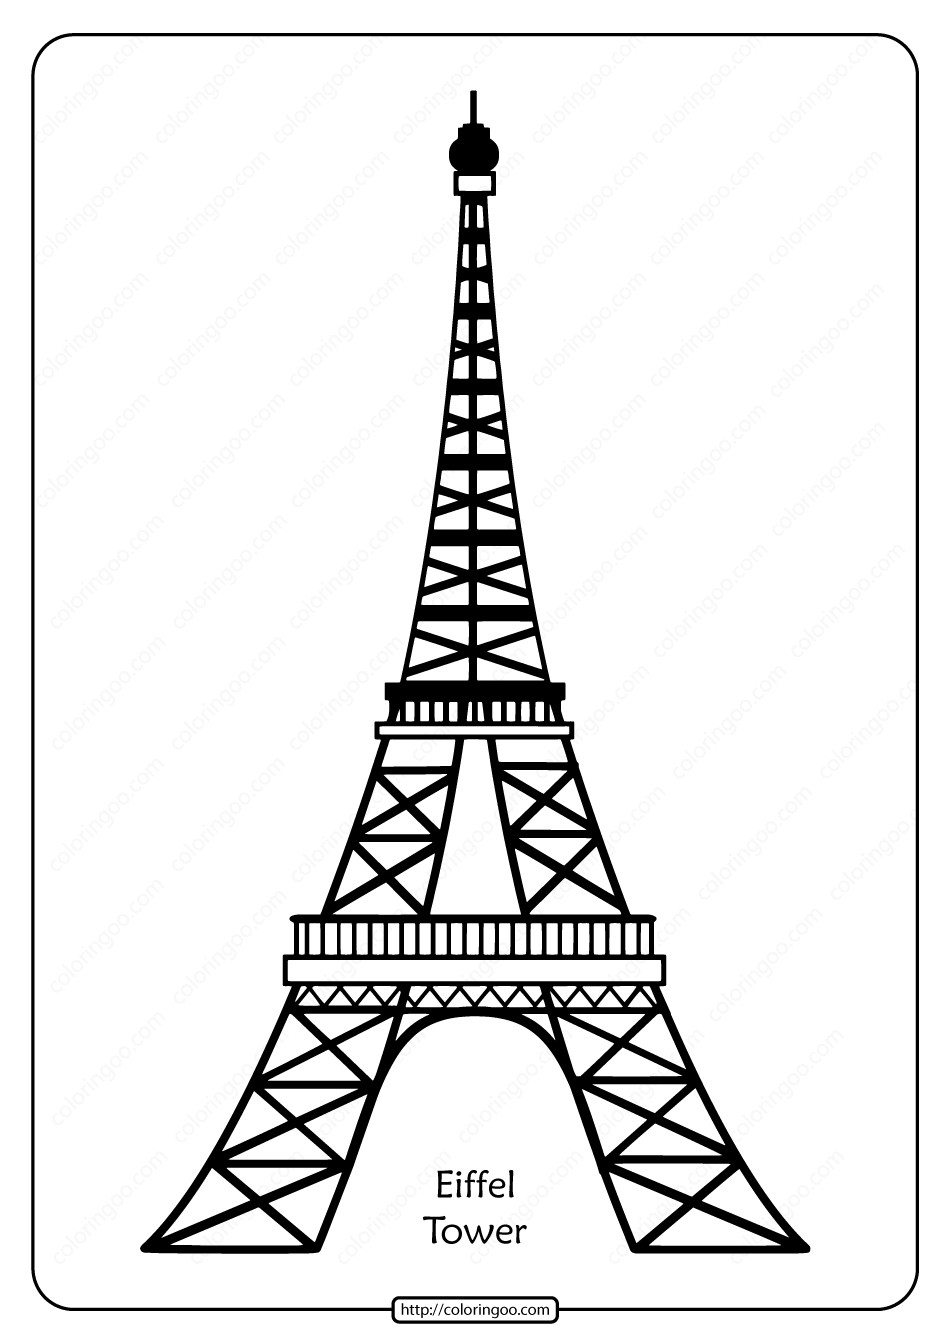
Landmark: Eiffel Tower